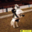
Label: horse